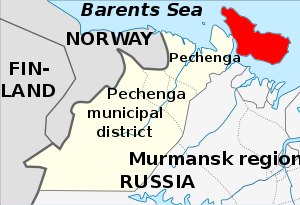
Fiskerhalvøen
Fiskerhalvøen i rødt
Fiskerhalvøen er den nordligste del af det kontinentale Rusland. Den består af to dele: Srednij-halvøen, der er forbundet med kontinentet med en smal tange og selve Fiskerhalvøen, som er forbundet med Srednij med en tilsvarende smal tange. Halvøen er således omtrent omgivet af vand, mod nord Barentshavet og mod syd Motovskij bugten. Administrativt tilhører halvøen Petjengskij rajon i Murmansk oblast og ligger flere timers kørsel fra Murmansk.